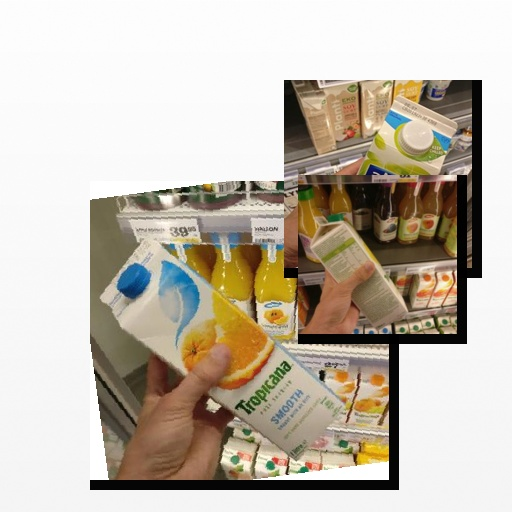
Food items: golden_grapefruit_juice, soy_milk, mixed_juice